Rodrigo Hinzpeter

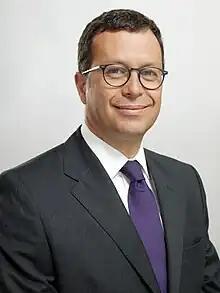

Rodrigo Javier Hinzpeter Kirberg (born 27 October 1965) is a Chilean lawyer and politician. He was one of the founders of National Renewal, a center-right political party. He was appointed Interior Minister on 11 March 2010 by President of Chile Sebastián Piñera. On 5 November 2012 he was appointed Defense Minister and his term ended on 11 March 2014.